A Goofy Movie

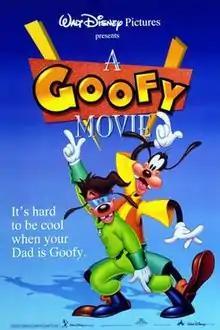
Theatrical release poster

A Goofy Movie is a 1995 American animated musical comedy-adventure film produced by Walt Disney Television Animation. Directed by Kevin Lima, it is based on The Disney Afternoon television series "Goof Troop" (1992) created by Robert Taylor and Michael Peraza, and serves as a standalone spin-off to the show. Taking place three years after the events of "Goof Troop", it follows Goofy and his now teenage son, Max, as they embark on a misguided father-son fishing trip across the United States.